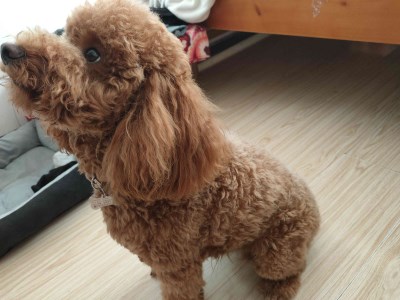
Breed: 7449-n000128-teddy